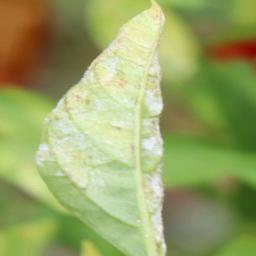
Label: powdery mildew